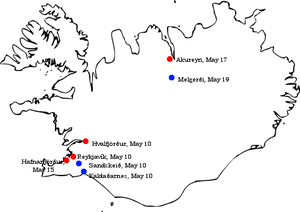
L'histoire de l'Islande est récente par rapport à celle du reste de l'Europe. Du fait de son éloignement, ce pays n'a pas subi la guerre, mais certains événements extérieurs, tels que la réforme protestante imposée par le Danemark ou la peste noire, ont eu des conséquences importantes pour les Islandais. L'histoire du pays a aussi été marquée par nombre de catastrophes naturelles et par sa lutte pour l'indépendance, obtenue en 1918 — il faut toutefois attendre 1944 pour que les derniers liens avec le Danemark soient coupés lors de l'instauration d'un régime républicain.
L’invasion de l'Islande, du nom de code opération Fork, est une opération militaire britannique menée par la Royal Navy et les Royal Marines le 10 mai 1940 lors de la Seconde Guerre mondiale. Elle visait à assurer une présence britannique dans l'Arctique et à garder un contrôle sur les convois alliés dans l'Atlantique nord dans le cadre de la bataille de l'Atlantique. Les forces américaines succéderont aux forces britanniques à partir de 1941.